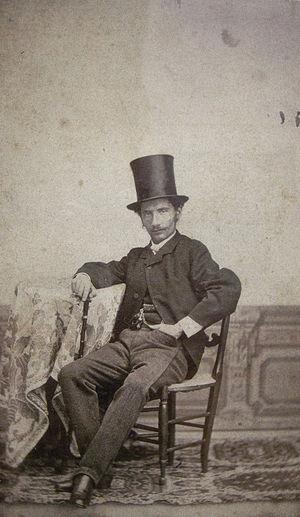
Adriano Cecioni est un peintre et un sculpteur italien du groupe des Macchiaioli.